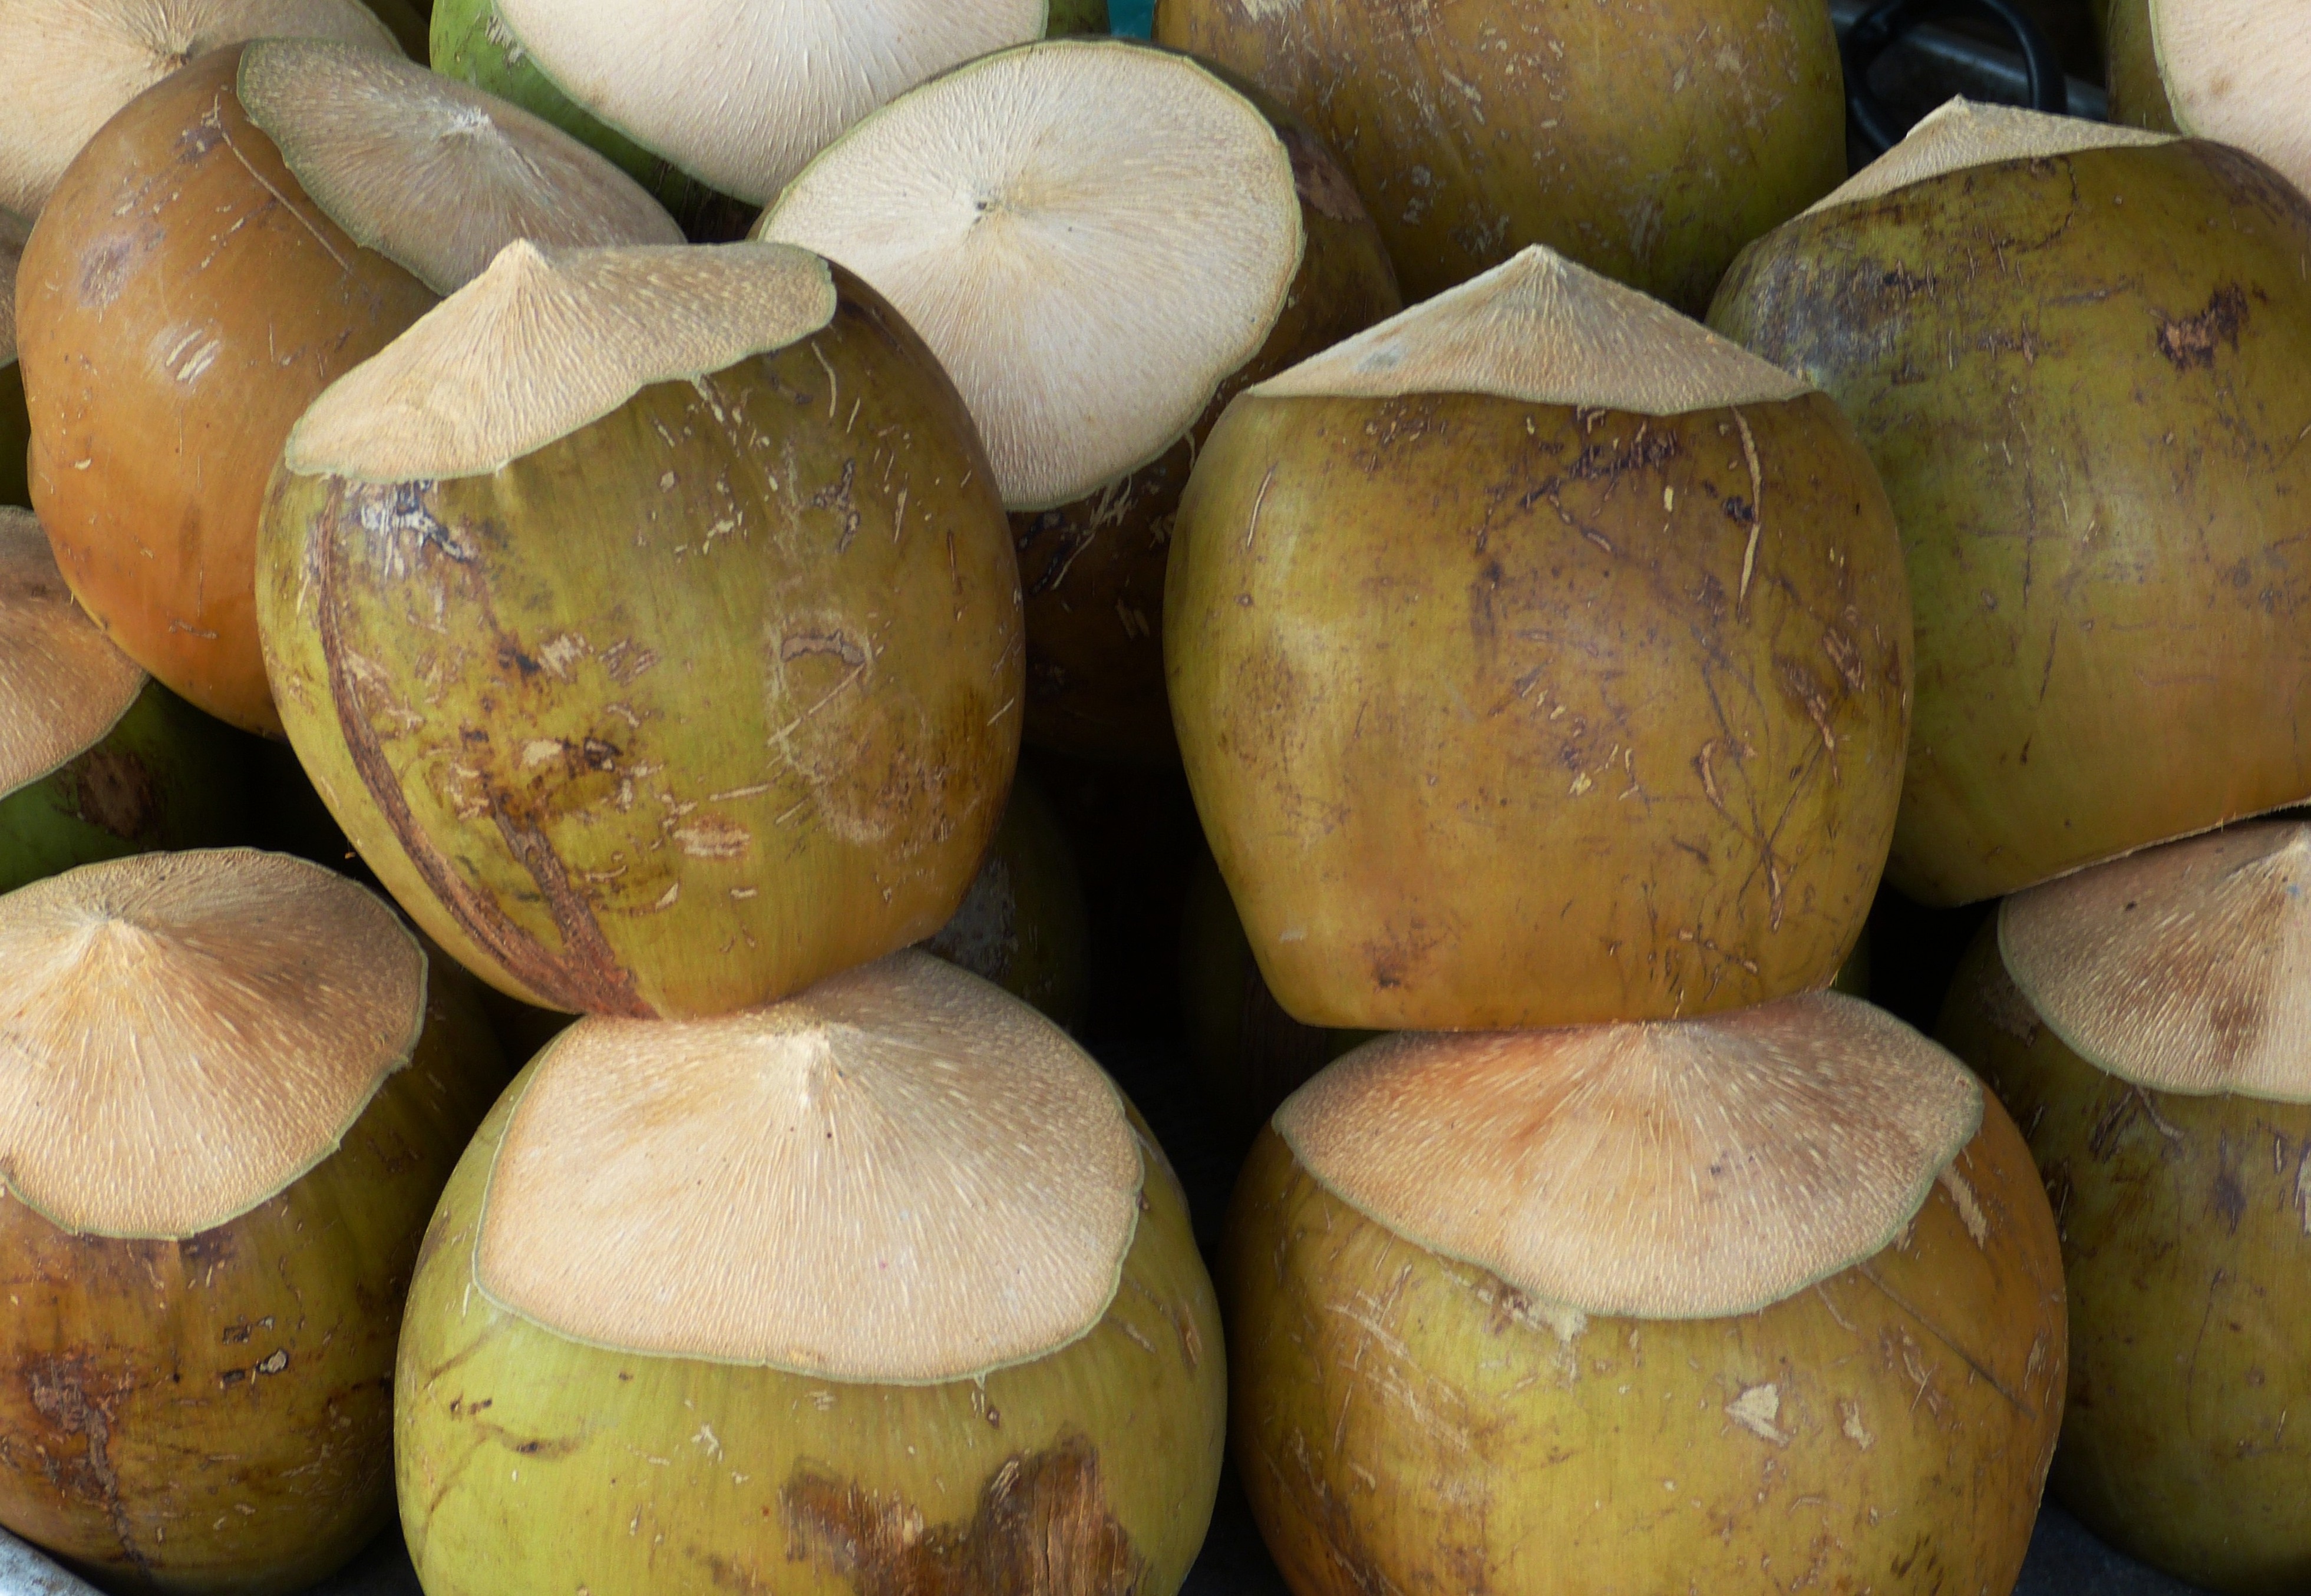
plant, fruit, food, palm, produce, vegetable, asia, market, nut, healthy, gourd, coconut, nutrition, vietnam, cucurbita, flowering plant, winter squash, land plant